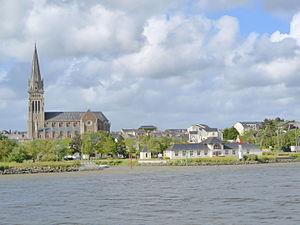
La ville et l'église de Couëron vue de la Loire